Andros, The Bahamas

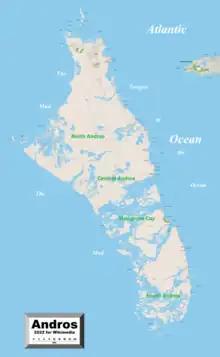
Map of Andros

Noteworthy for a unique combination of marine features and ecosystems, Andros is bordered on the east by the Tongue of the Ocean. The Andros Barrier Reef is the world's sixth longest. It runs for , averaging a distance of from the Andros shore. The extensive flats of the Great Bahama Bank lie to the west, northwest and south of Andros. The island has the world's largest collection of blue holes.